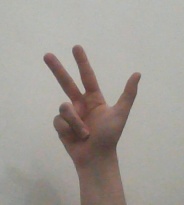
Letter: al